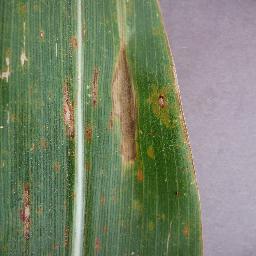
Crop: corn
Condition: (maize)_northern_blight